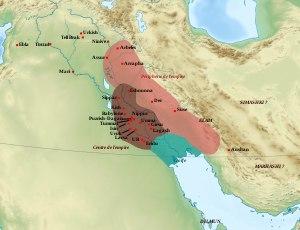
La troisième dynastie d’Ur est, comme son nom l'indique, la troisième dynastie de la ville sumérienne d’Ur, selon la tradition historiographique mésopotamienne. Mais il s'agit surtout d’un empire fondé par les souverains de cette dynastie, qui domina la Mésopotamie d’environ 2112 à 2004 av. J.-C.
Ur, actuellement Tell al-Muqayyar, est l'une des plus anciennes et des plus importantes villes de la Mésopotamie antique, dans l'actuel Irak. Elle était alors située sur une des branches de l'Euphrate et proche du Golfe Persique.
Sumer est une région située à l'extrême sud de la Mésopotamie antique, couvrant une vaste plaine parcourue par le Tigre et l'Euphrate, bordée, au sud-est, par le golfe Persique. Il s'y est développé une importante civilisation à compter de la fin du IVᵉ millénaire av. J.-C. et durant le IIIᵉ millénaire av. J.-C.
L'histoire de la Mésopotamie débute avec le développement des communautés sédentaires dans le nord de la Mésopotamie au début du Néolithique, et s'achève dans l'Antiquité tardive. Elle est reconstituée grâce à l'analyse des fouilles archéologiques des sites de cette région, et à partir du IVᵉ millénaire av. J.‑C. par des textes écrits essentiellement sur des tablettes d'argile, la Mésopotamie étant l'une des premières civilisations à inventer l'écriture, avec l’Égypte antique.
Lagash est une ancienne ville du pays de Sumer, en Basse-Mésopotamie, et un royaume dont elle était au moins à l'origine la capitale. Cette ancienne cité-État comprenait, en plus de la ville éponyme située sur le site actuel d'Al-Hiba, Girsu, ville sainte où se trouve le sanctuaire de la divinité tutélaire du royaume, Ningirsu, et d'où proviennent la plupart des découvertes archéologiques et épigraphiques qui permettent de connaître l'histoire du royaume de Lagash.